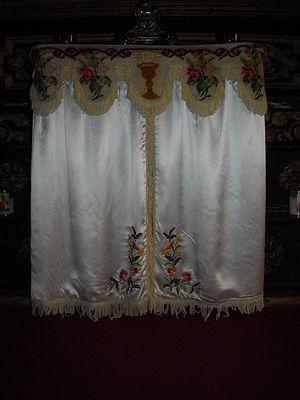
Conopée recouvrant le tabernacle.
Dans la liturgie catholique, le conopée est le voile recouvrant le tabernacle où se trouvent les hosties consacrées. Il peut se décliner suivant les diverses couleurs des temps liturgiques. Pour les catholiques, c'est un des signes qui manifestent la présence réelle du Christ, car il rappelle symboliquement la tente de l’Exode qui abritait l’arche d’Alliance, symbole de la présence de Dieu. Dans beaucoup d’églises il n’est plus utilisé, notamment parce qu’il cache une porte décorée de scènes bibliques ou de motifs symboliques.